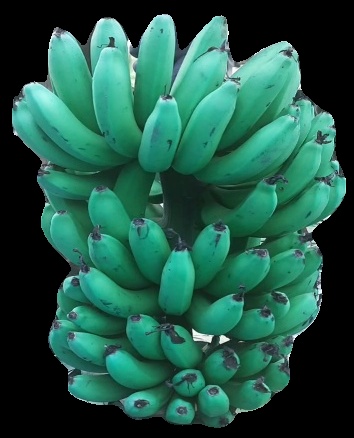
Variety: pachbale
Grade: grade3